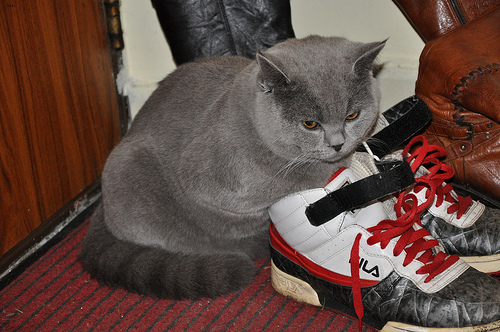
Breed: british shorthair